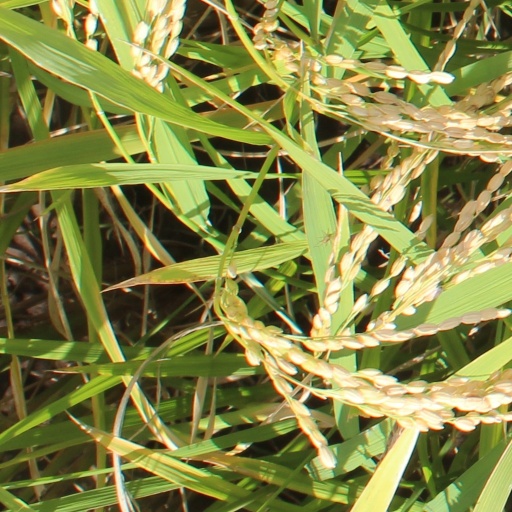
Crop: rice